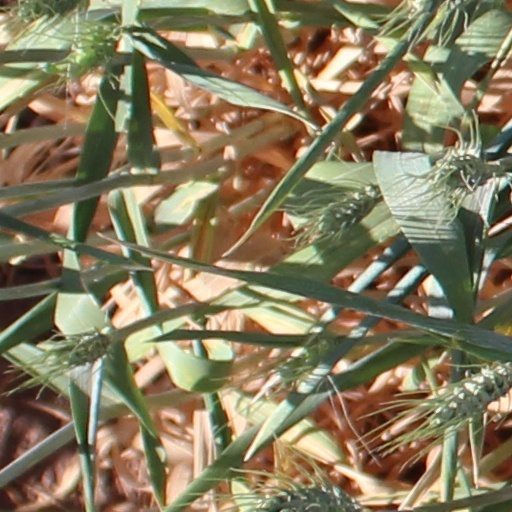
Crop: wheat